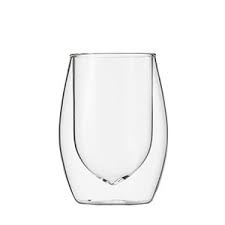
Label: glass